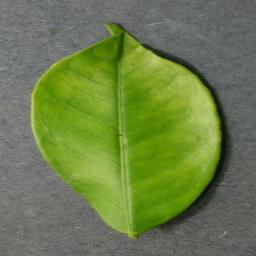
Label: Orange___Haunglongbing_(Citrus_greening)